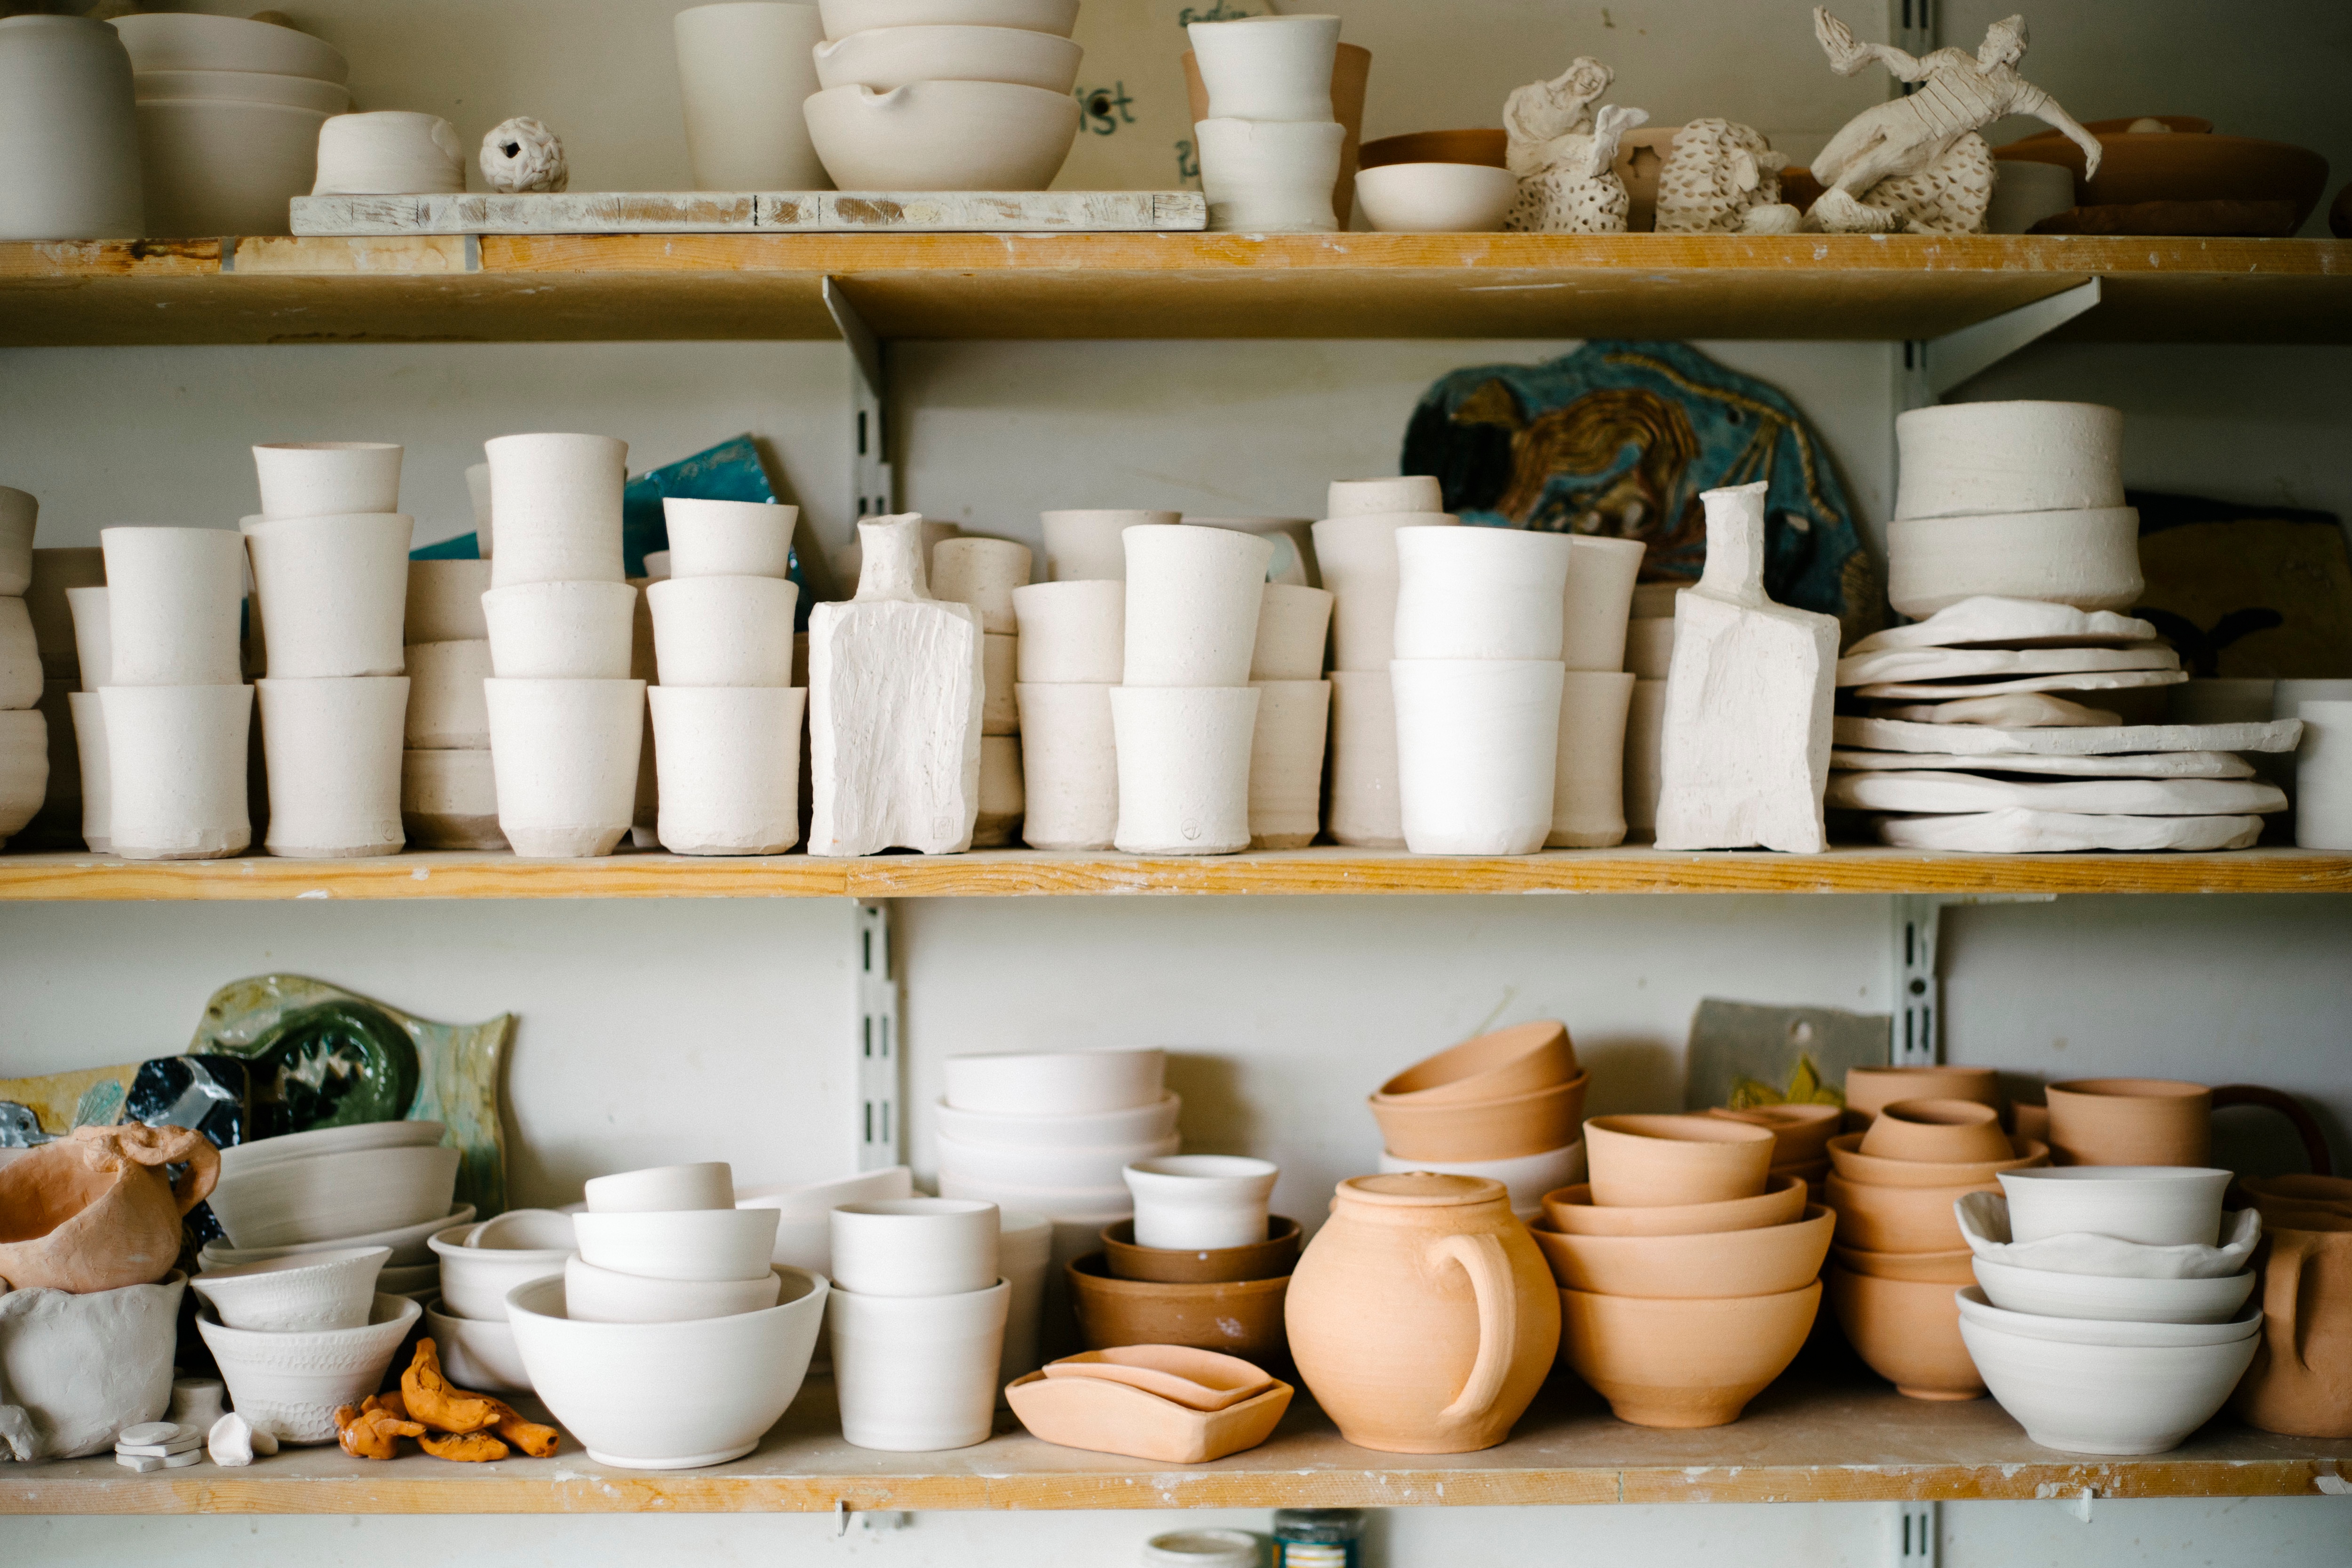
ceramic, shelf, room, pottery, interior design, product, art